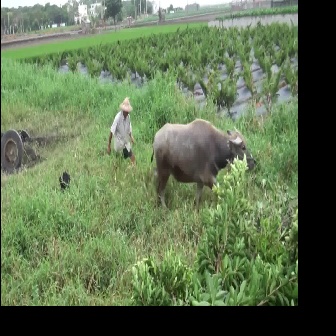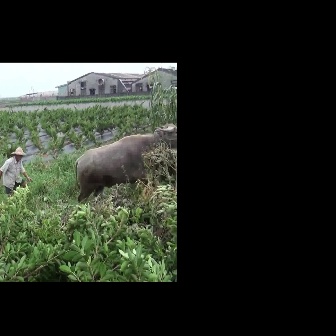
  Please identify the target specified by the bounding box [150,118,256,224] in the first image and locate it in the second image. Return the coordinates in [x_min,y_min,x_max,y_max] format.
Answer: [74,122,176,224]